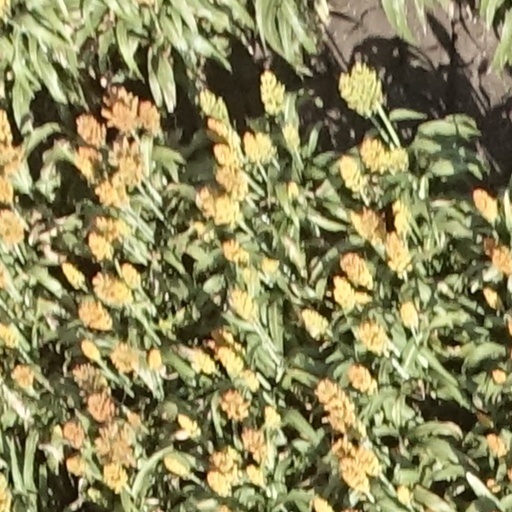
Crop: sorghum